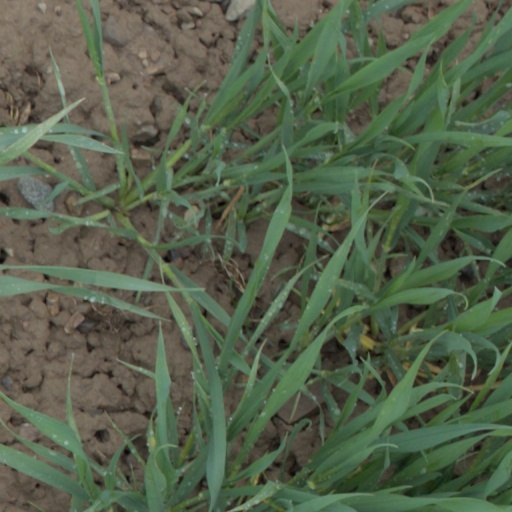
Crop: wheat